Ainu culture

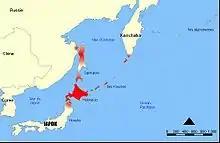
Historical homeland and distribution of the Ainu people.

The Hokkaido Jōmon people, which predated the formation of the Ainu people and culture, formed from "proper Jōmon tribes of Honshu" and from "Terminal Upper-Paleolithic people" (TUP people) indigenous to Paleolithic Northern Eurasia. These two groups merged in Hokkaido, giving rise to the local Hokkaido Jōmon in about 15,000 BC. The Ainu in turn formed from a blending of the local Hokkaido Jōmon and the Okhotsk tribes.